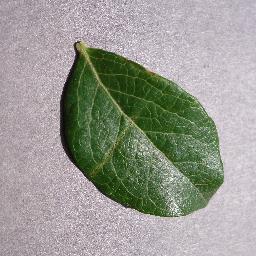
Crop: blueberry
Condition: healthy